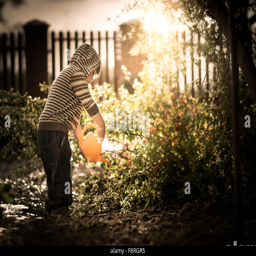
boy watering plants in a garden